Our Gang

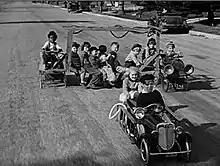
The gang races rich-kid Jerry Tucker in their makeshift fire engine in the 1934 short "Hi'-Neighbor!"

Jackie Cooper left "Our Gang" in early 1931 just before another wave of cast changes: Farina Hoskins, Chubby Chaney, and Mary Ann Jackson all departed a few months afterward. "Our Gang" entered another transitional period, similar to that of the mid-1920s. Matthew Beard, Wheezer Hutchins, and Dorothy DeBorba carried the series during this period, aided by Sherwood Bailey and Kendall McComas, who would play Breezy Brisbane. Unlike the mid-1920s period, McGowan sustained the quality of the series with the help of the several regular cast members and the Roach writing staff. Many of these shorts include early appearances of Jerry Tucker and Wally Albright, who later became series regulars.